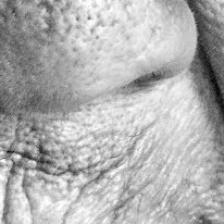
Label: faces